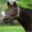
Label: horse